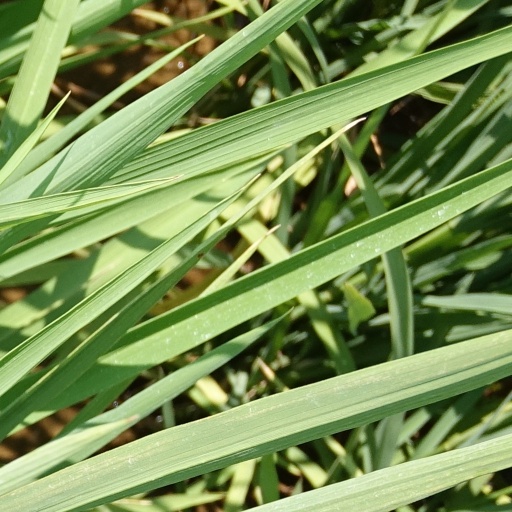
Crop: rice